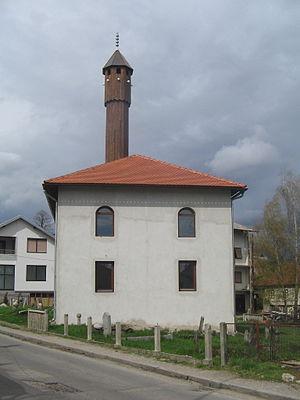
La mosquée de Hadži Osman-bey, également connue sous les noms de Hadži Osmanija džamija et de Talina džamija, est située sur le territoire de la Ville de Banja Luka, l'actuelle capitale de la République serbe de Bosnie en Bosnie-Herzégovine. Elle a été construite à la fin du XVIᵉ siècle ou au début du XVIIᵉ siècle.
Pobrđe, est un quartier de Banja Luka en Bosnie-Herzégovine. Au recensement de 1991, il comptait 2 565 habitants, dont une majorité de Serbes.
Cet article recense les monuments nationaux situés sur le territoire de la Ville de Banja Luka en Bosnie-Herzégovine et dans la République serbe de Bosnie. La liste établie par la Commission pour la protection des monuments nationaux compte 36 monuments nationaux inscrits sur la liste principale et 38 monuments inscrits sur une liste provisoire.